James A. Garfield Memorial

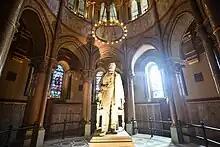
Statue of James A. Garfield inside the memorial

The tomb was designed by architect George Keller in the Byzantine, Gothic, and Romanesque Revival styles. All the stone for the monument came from the quarries of the Cleveland Stone Company, and was quarried locally. The exterior reliefs, which depict scenes from Garfield's life, were done by Caspar Buberl. Its cost, $135,000 ($ in dollars), was funded entirely through private donations. Part of the memorial's funding came from pennies sent in by children throughout the country.